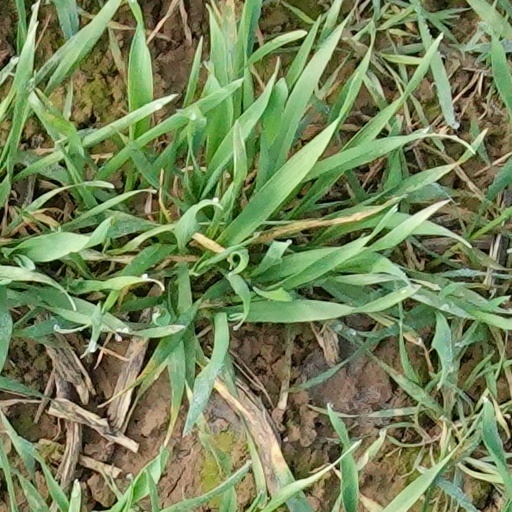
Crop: wheat